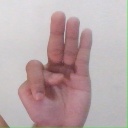
अक्षर: भ